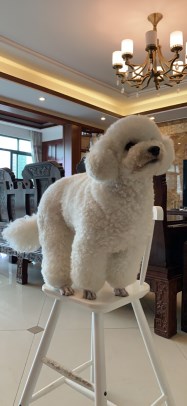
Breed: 7449-n000128-teddy